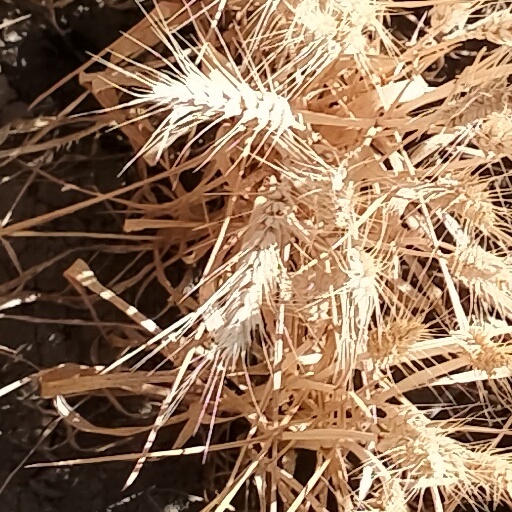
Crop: wheat